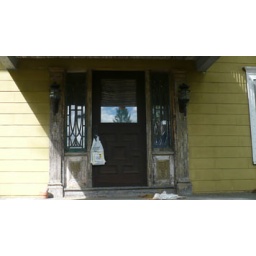
photo taken by tour May 2008. The windows on the sides of the door are leaded glass.